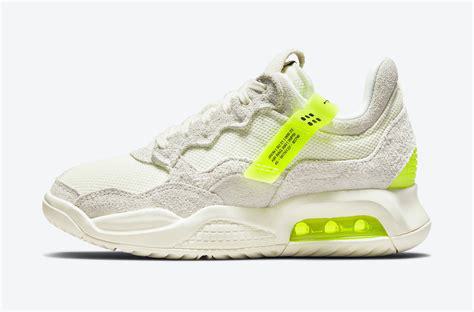
Brand: Jordan
Model: MA2